Karolína Plíšková

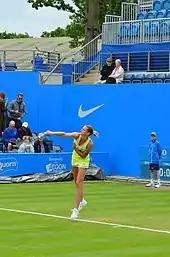
Plíšková serving

In February, still on hard courts but in Europe, Plíškova participated in the Transylvania Open where she won the title, her first in four years, over local player Ana Bogdan without the loss of a single set during the tournament.